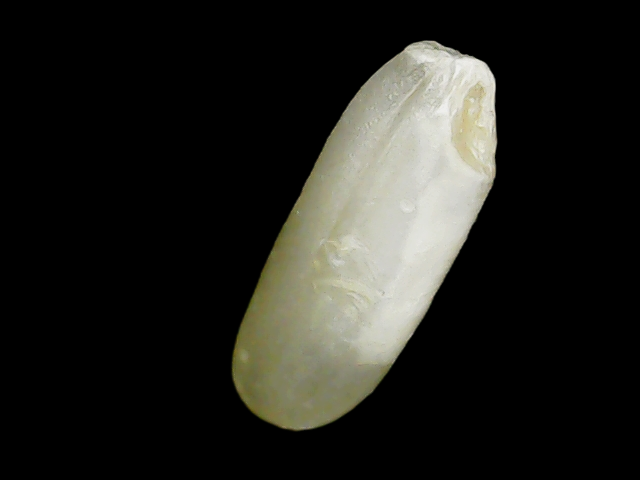
Rice variety: Binadhan24